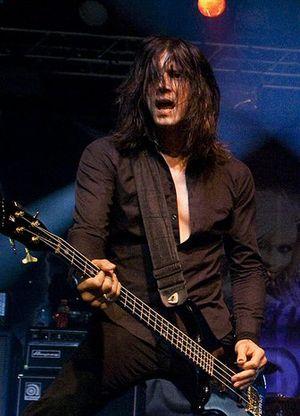
Nick Douglas est un musicien américain, plus connu pour être le bassiste de tournée de Doro Pesch depuis 1990.